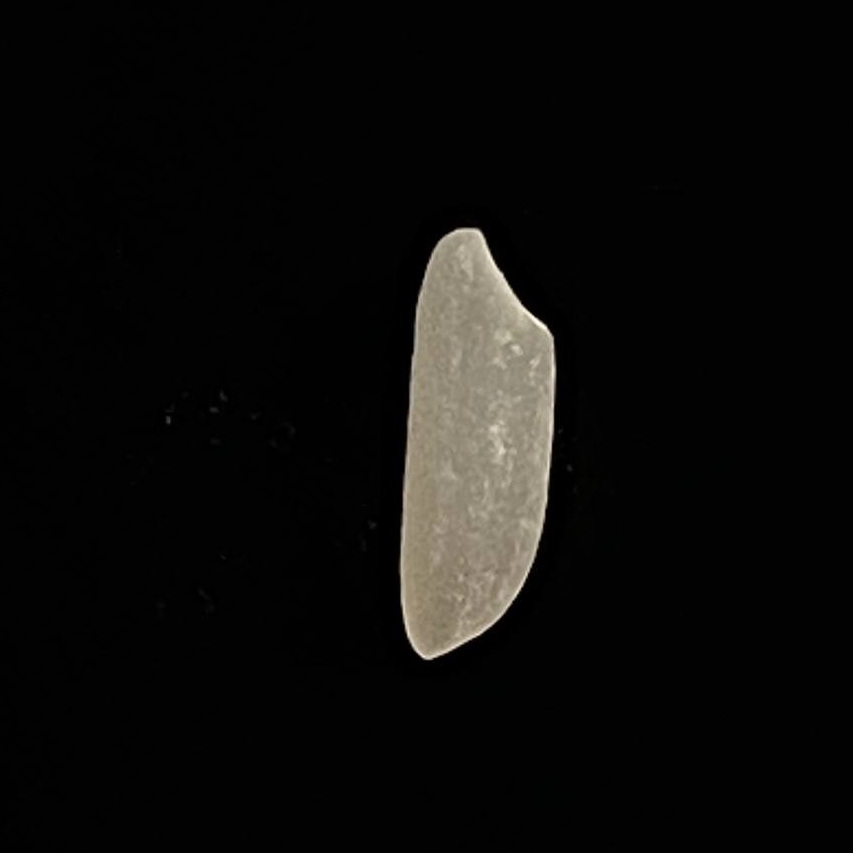
Rice variety: Katari_Polao